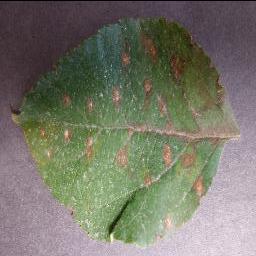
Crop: apple
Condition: cedar_rust